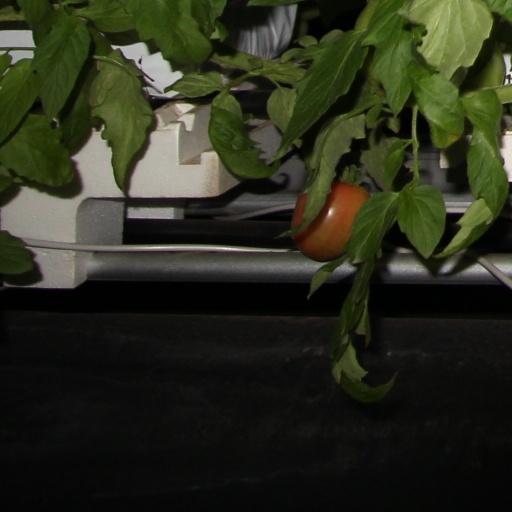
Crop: tomato